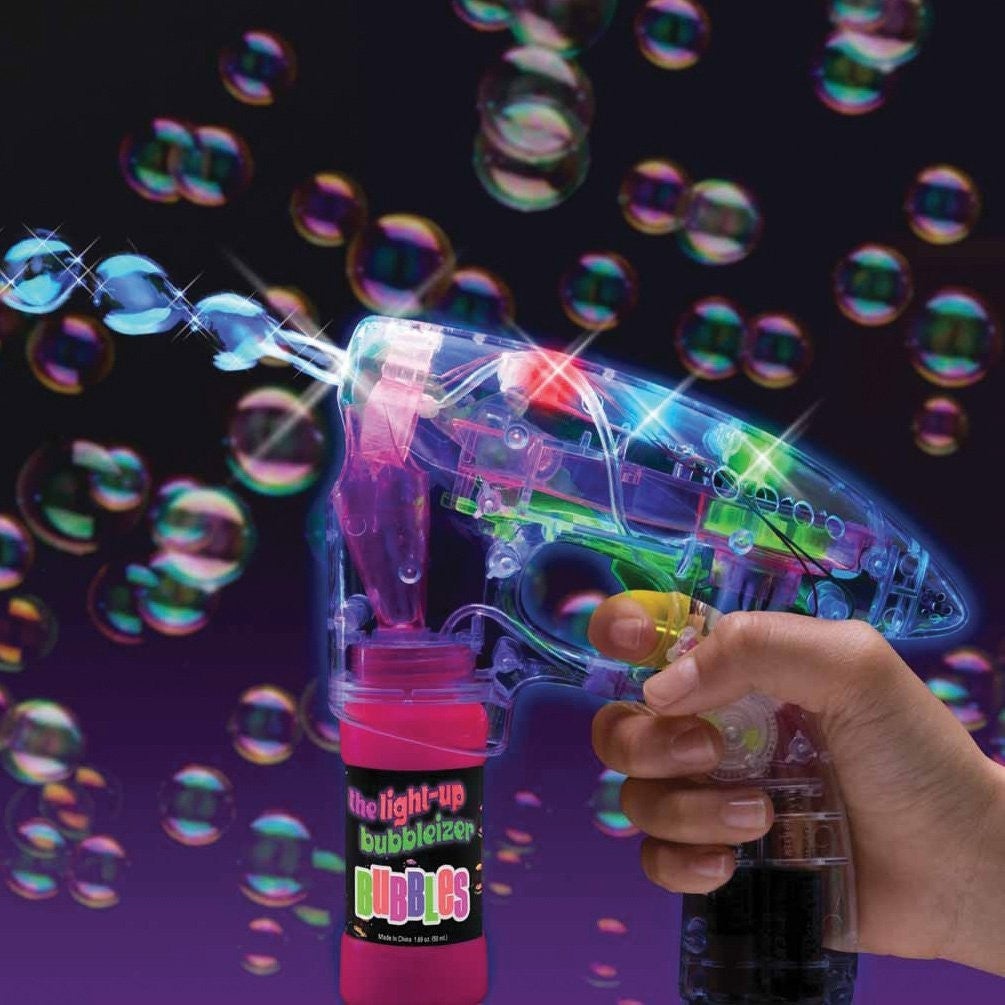
LED Light Up Bubble Gun
This exciting light-up bubble gun creates a stream of bubbles that will captivate kids! Pull the trigger and watch the bubbles float while the lights flash. Whether you're in the dark, enjoying the glowing light display, or in the daylight for some classic bubble play, it's a lot of fun. This toy is perfect for keeping kids engaged at home, in classrooms, or during therapy sessions. It includes two bottles of bubbles and 3 AA batteries, so you can start playing right out of the box. The LED Bubble Gun is also a fantastic tool for children in ABA programs or anyone who loves visually engaging toys. Kids who find regular bubble wands tricky can easily enjoy the light-up bubbles by pressing the trigger to activate the lights and bubbles. It's sure to be a favorite wherever you are! Size: 6" x 5" x 2" Ages: 5 and up.
Brand: Autism Education
Category: Toys & Games > Toys > Activity Toys > Bubble Blowing Toys